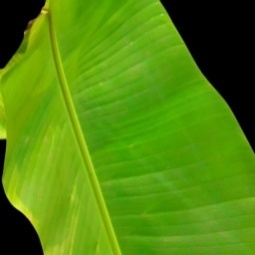
Label: Healthy